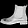
Label: Ankle boot